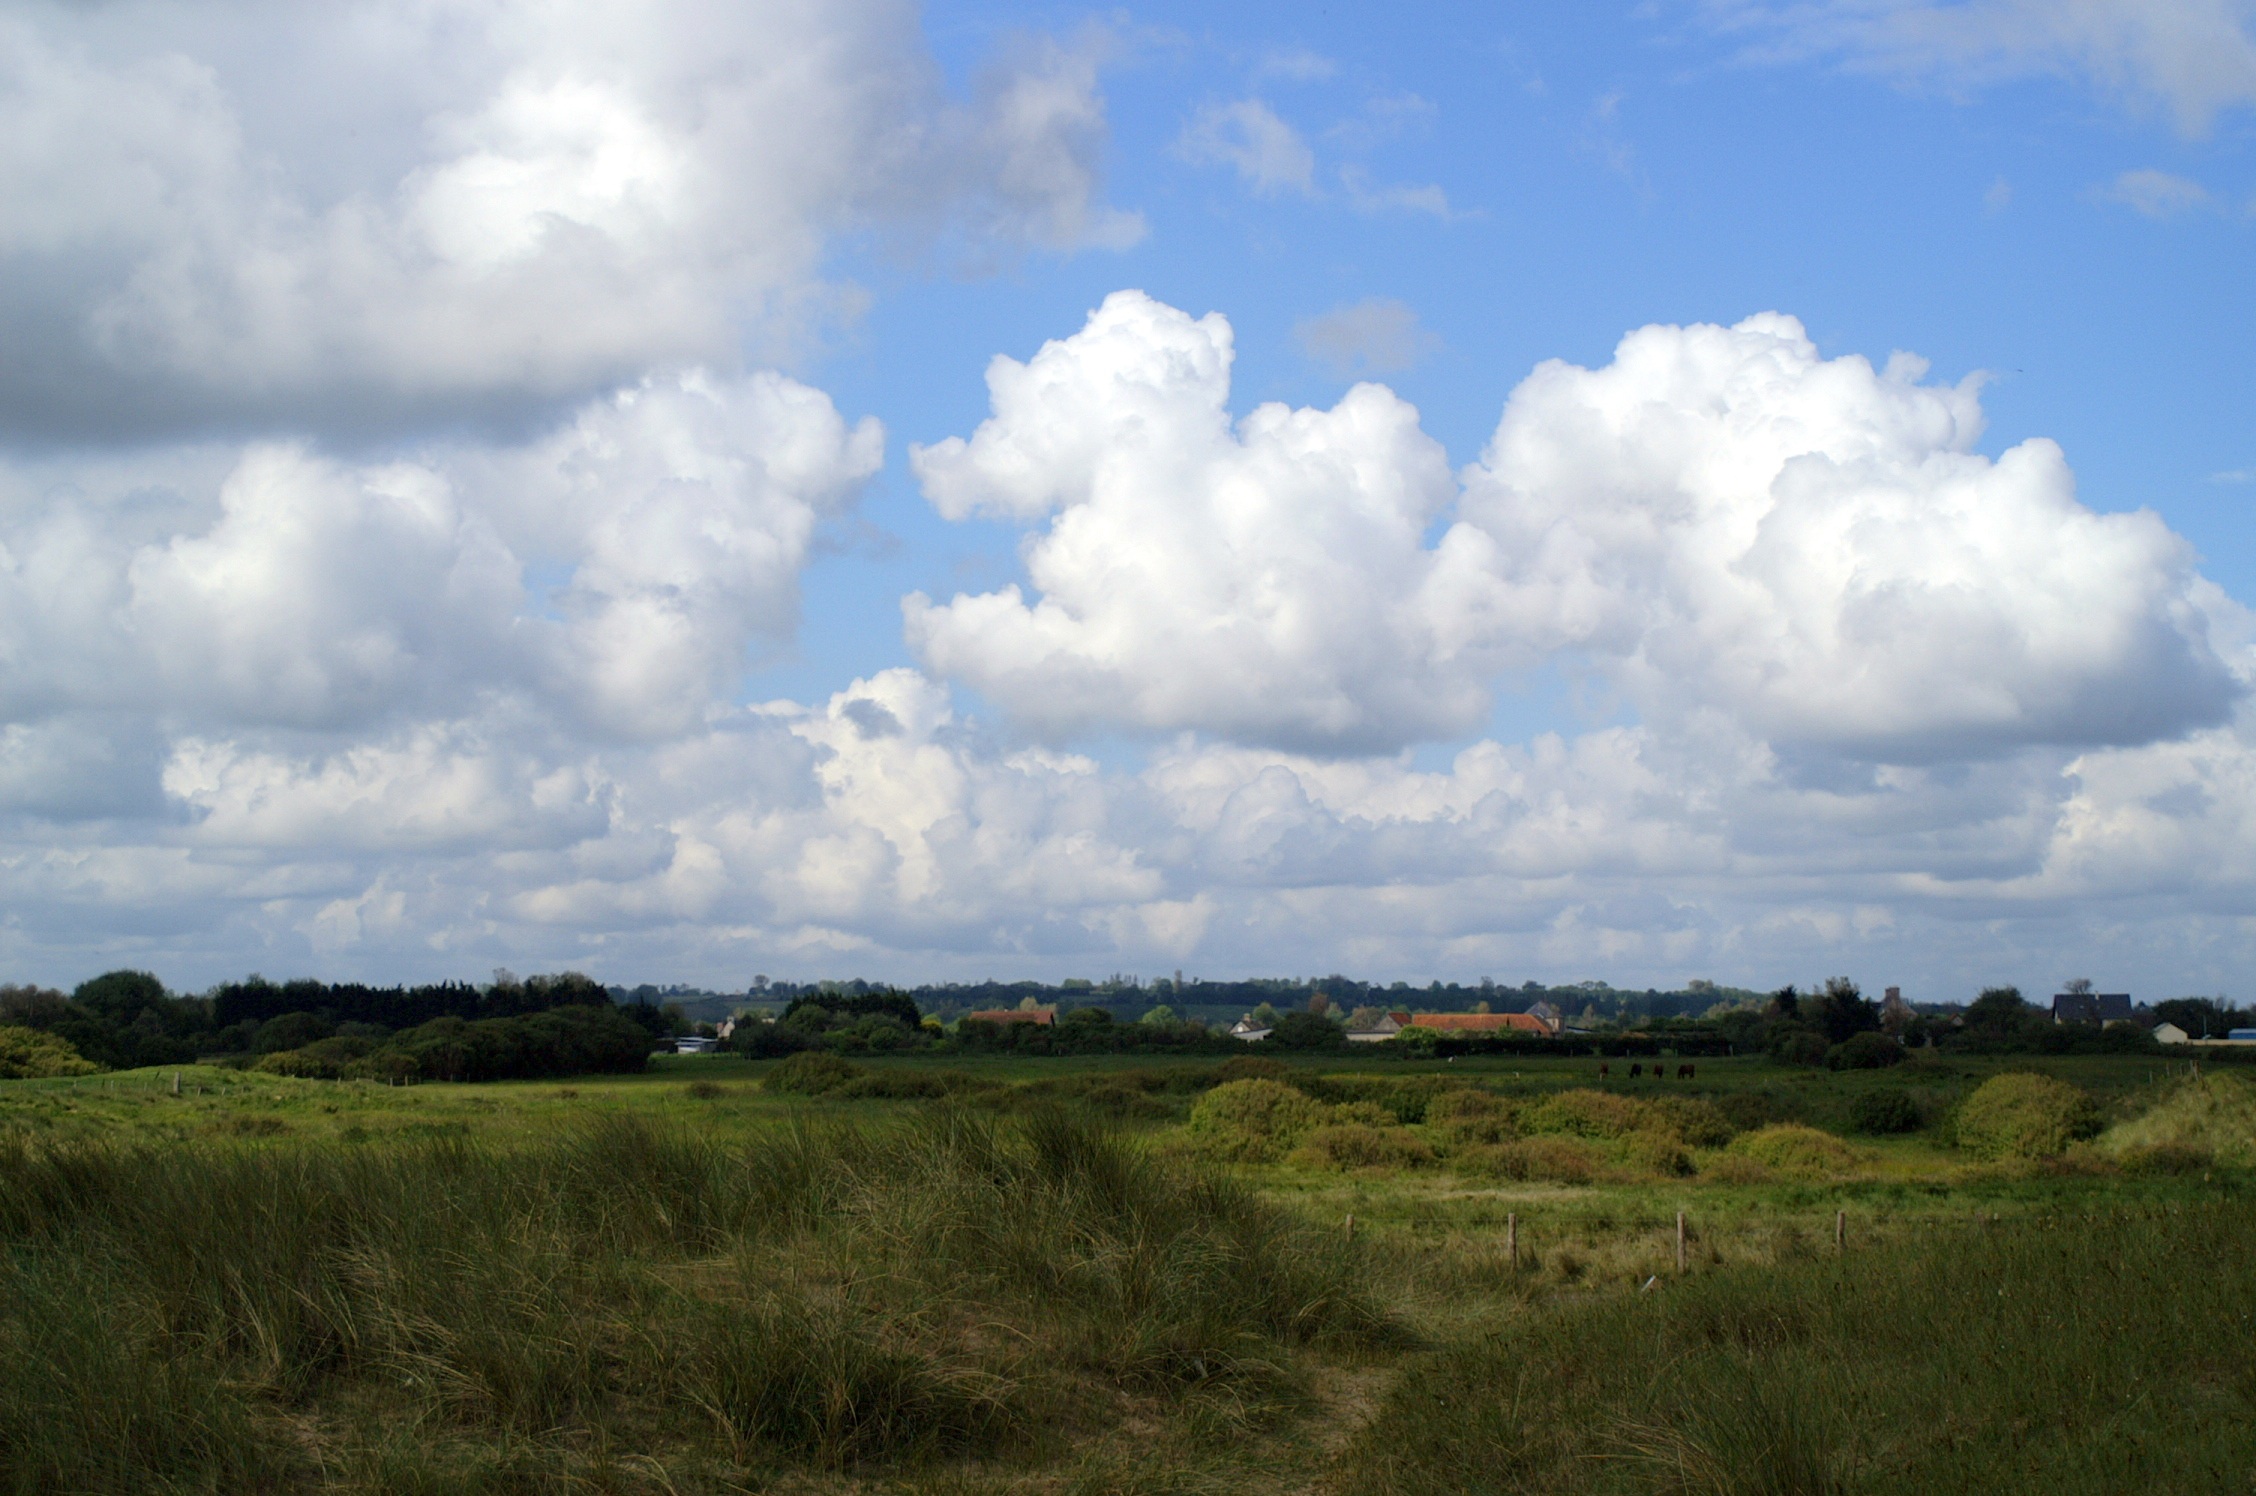
landscape, nature, grass, horizon, marsh, cloud, sky, field, meadow, prairie, hill, france, green, pasture, cumulus, soil, savanna, plain, clouds, fields, grassland, badlands, wetland, plateau, normandy, habitat, ecosystem, steppe, rural area, reported, meteorological phenomenon, natural environment, geographical feature, utah beach